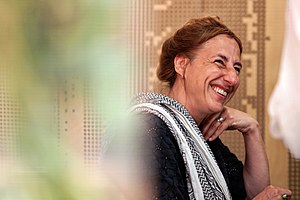
Judith Hermann
Aarhus 2019
Judith Hermann, er en tysk forfatter. Judith Hermann er født og opvokset i det tidligere Vestberlin. Hun er cand. mag. i tysk og filosofi og er desuden uddannet fra det anerkendte Berliner Journalistenschule – et højprofileret akademi for journalister. I den forbindelse arbejdede hun i en periode for den tysksprogede avis Aufbau i New York, hvorfra hun arbejdede på sine første litterære tekster og dermed påbegyndte sit forfatterskab.